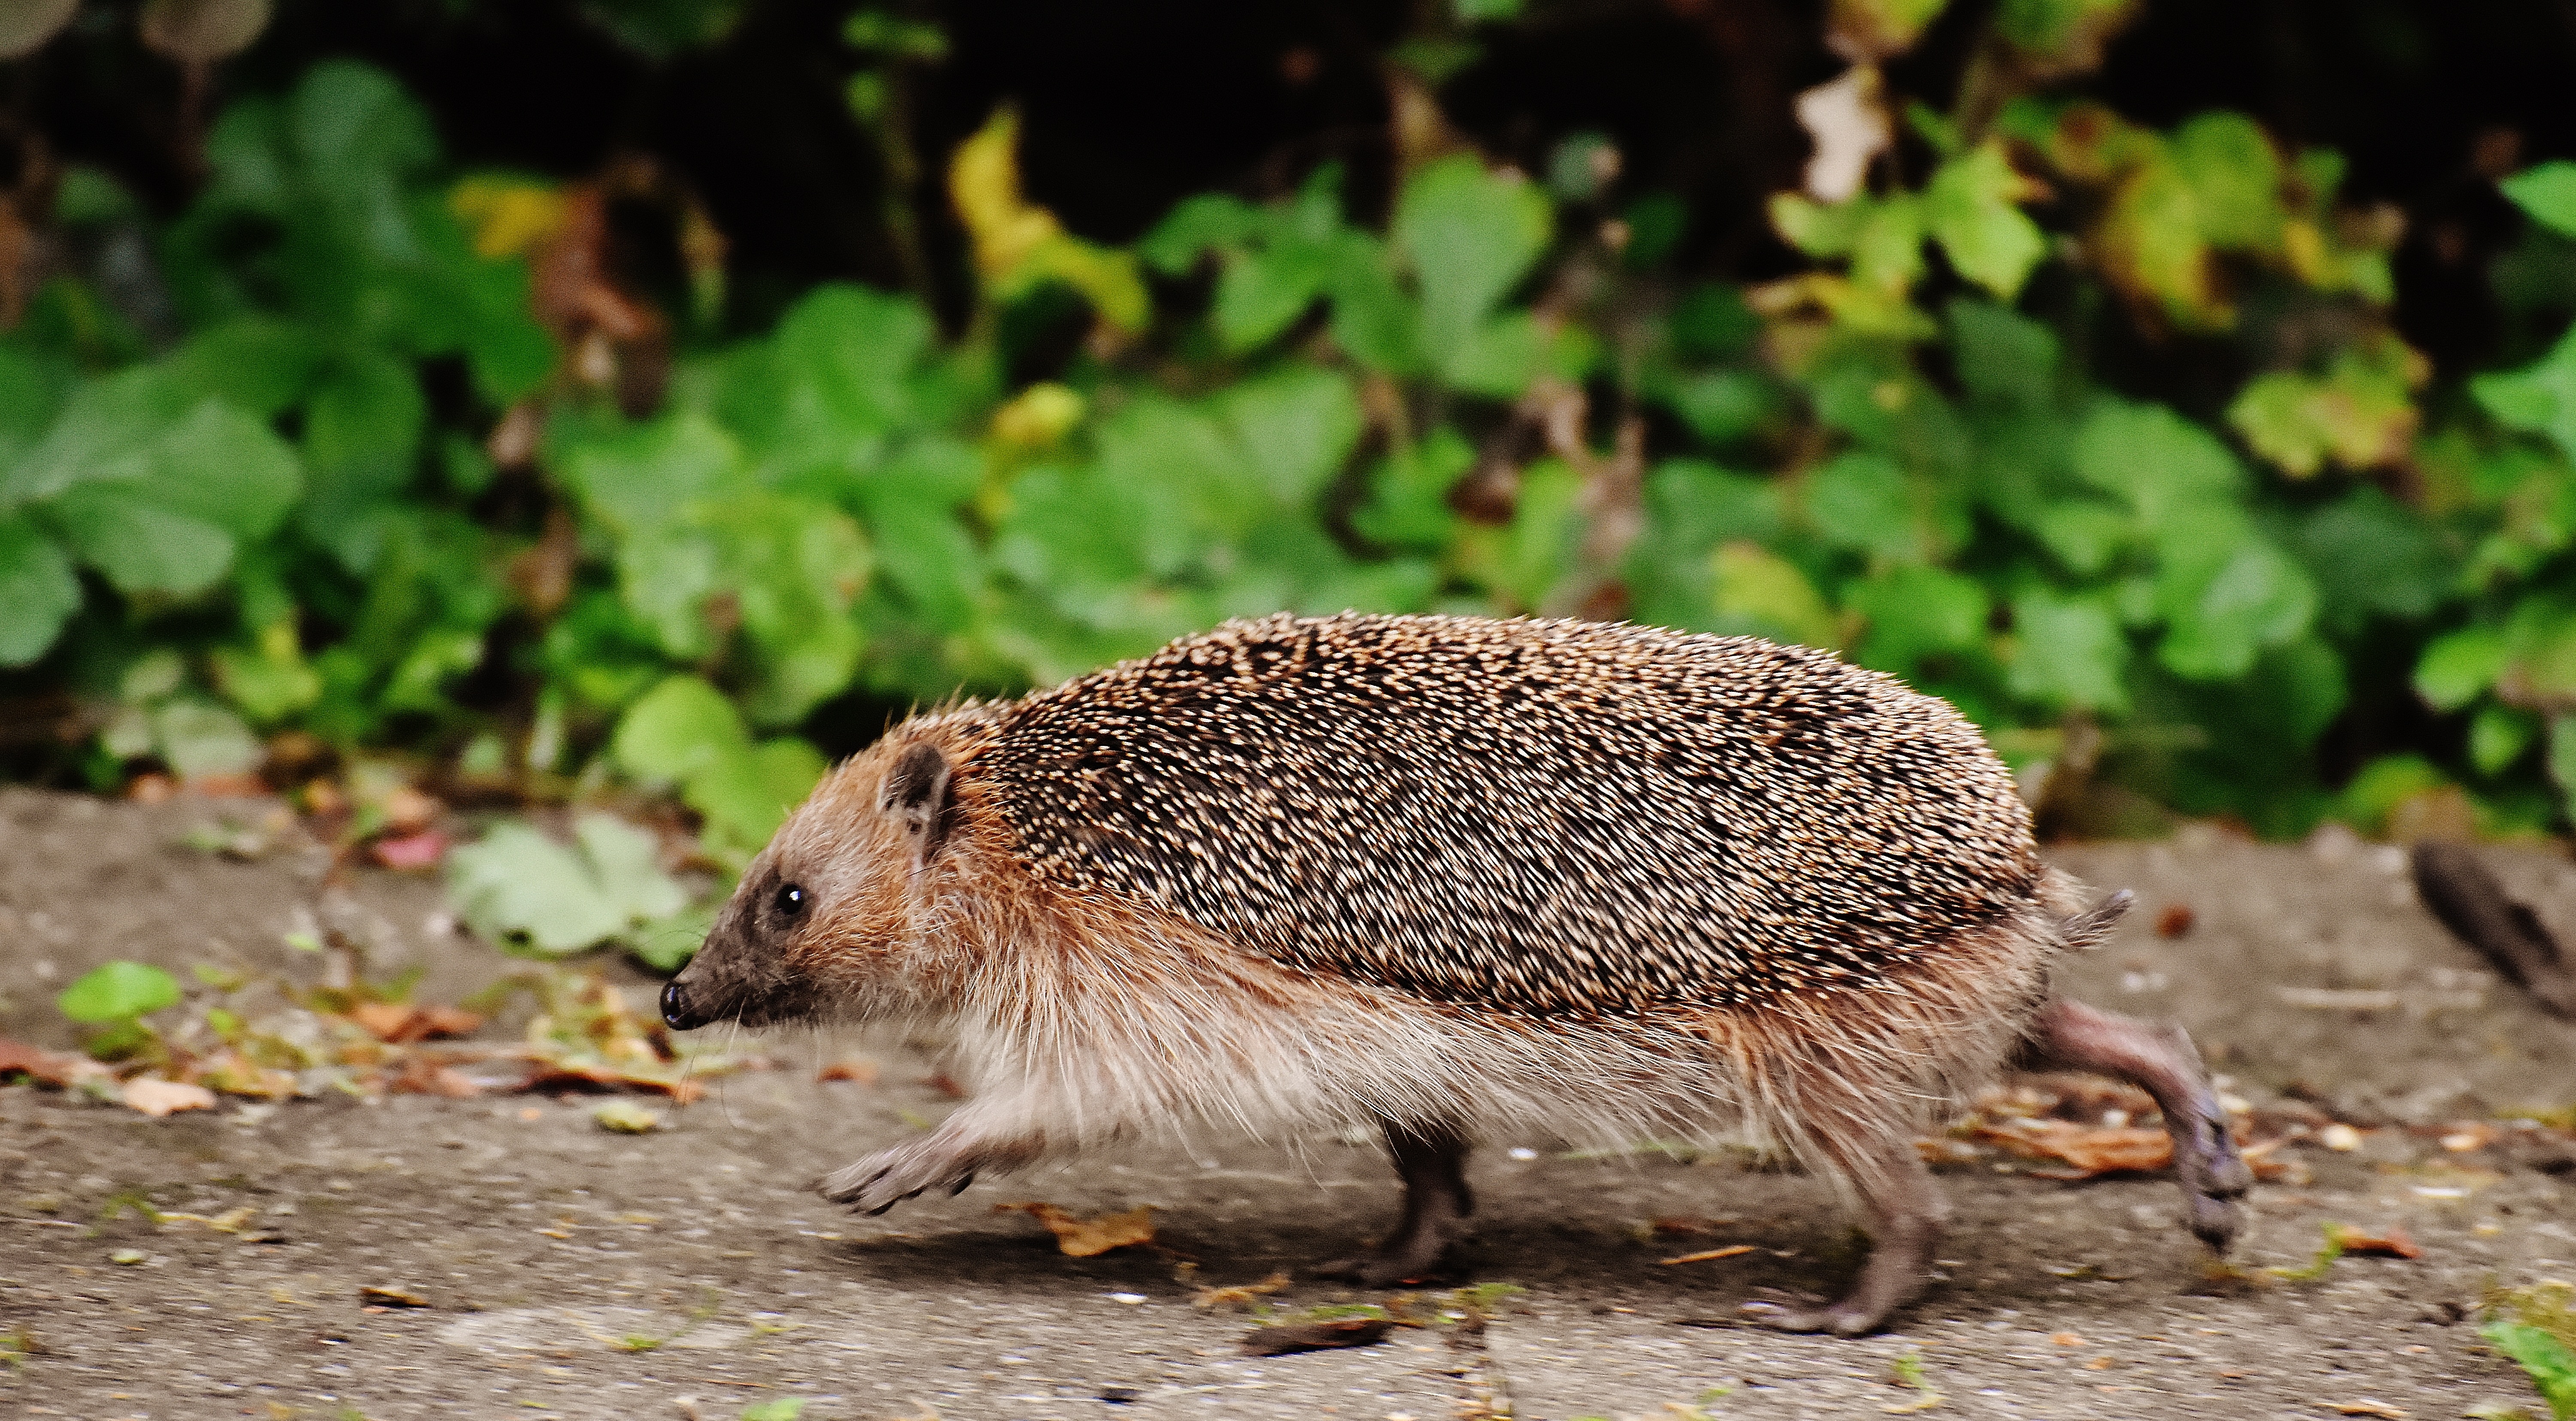
nature, run, cute, wildlife, mammal, garden, fauna, race, hedgehog, vertebrate, animal world, spur, erinaceidae